The Confidant

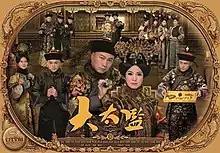

The Confidant (Traditional Chinese: 大太監; jyutping: "Daai6 Taai3 Gaam3") is a Hong Kong biographical fiction television drama produced by TVB under executive producer Marco Law, and stars Michelle Yim as Empress Dowager Cixi, and Wayne Lai as imperial eunuch Li Lianying. The drama depicts how a group of eunuchs survive in the weakening Qing empire, and closely traces Li's early life from the first day he entered the imperial palace to becoming one of the most powerful political figures in the latter years of the Qing Dynasty. The drama also follows Li's relationship with Cixi, and how he eventually becomes her closest confidant.